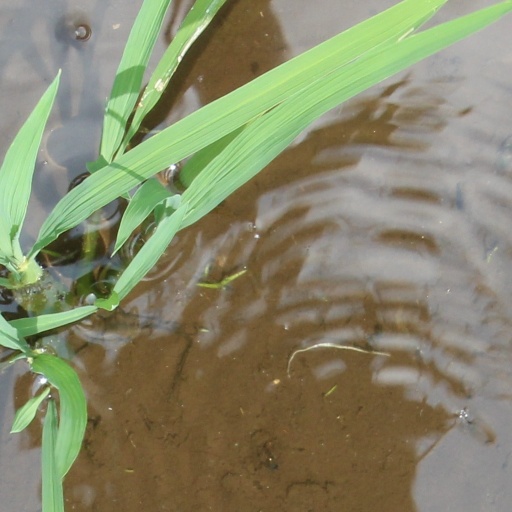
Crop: rice